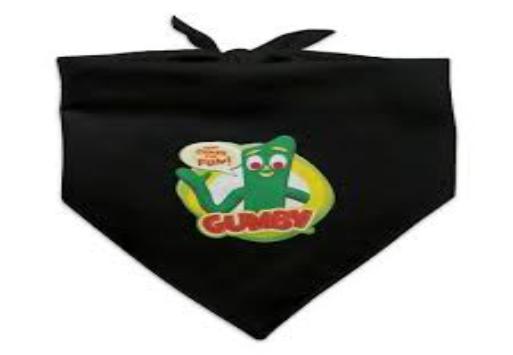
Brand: gumby
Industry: Clothes